AS S1 and AS S2

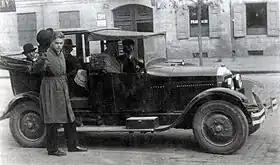
AS S1 or AS S2 car in the taxi landaulet version.

AS S1 and AS S2 were two twin models of passenger cars manufactured by Towarzystwo Budowy Samochodów AS in Warsaw, Poland from 1927 to 1930. The two models differed with their engines and existed in 4 versions of car body style: taxi landaulet, convertible, limousine and panel van.